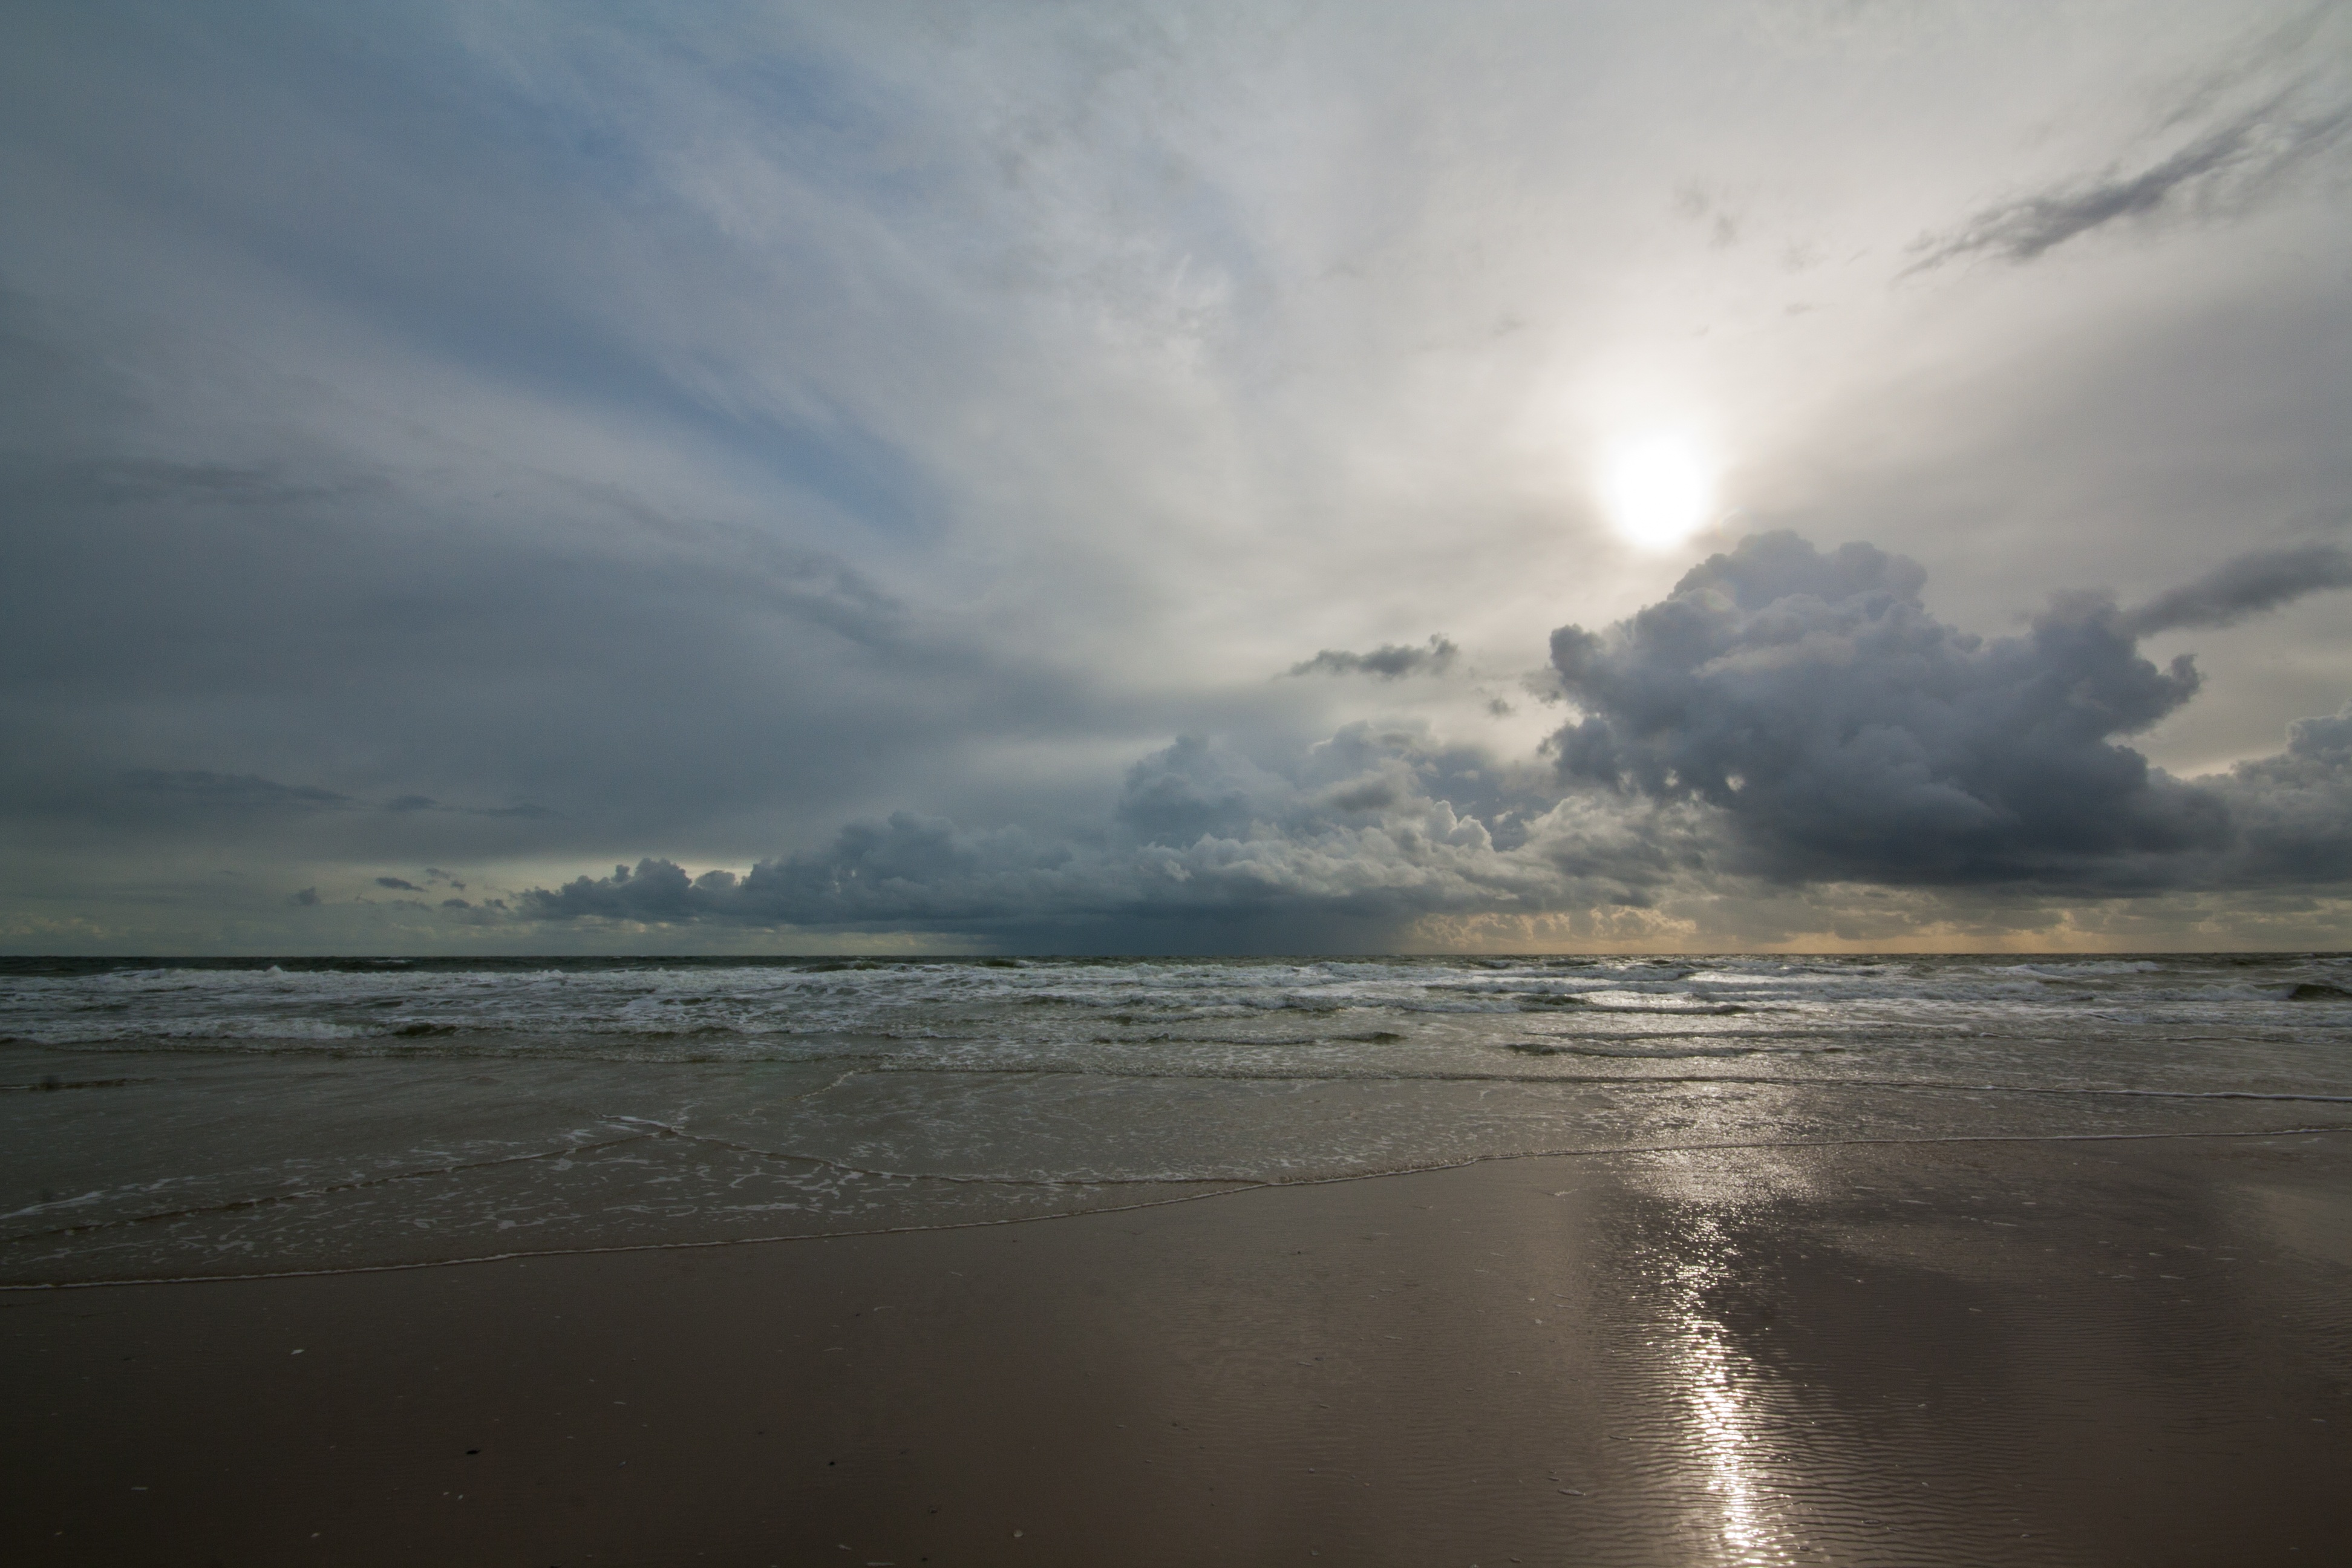
beach, sea, coast, sand, ocean, horizon, cloud, sky, sun, sunrise, sunset, sunlight, morning, shore, wave, dawn, atmosphere, dusk, evening, reflection, weather, bay, body of water, clouds, loch, north sea, abendstimmung, amrum, kniepsand, meteorological phenomenon, atmospheric phenomenon, wind wave